Peter Eskilsson

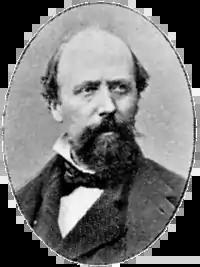
Portrait of Eskilsson from the "Svenskt Porträttgalleri", published in 1901

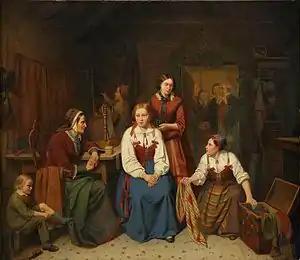
"Wedding preparations", 1857

Peter (Per) Eskilson (28 September 1820 – 29 January 1872) was a Swedish genre painter.